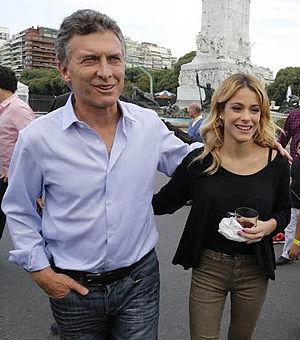
Martina Stoessel, aussi connue sous le nom de Tini Stoessel, est une actrice, chanteuse, danseuse et mannequin argentine, née le 21 mars 1997 à Buenos Aires en Argentine.